Will Martingell

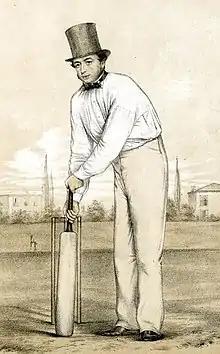
An illustration of Martingell from about 1850

William Martingell (20 August 1818 – 29 September 1897), also known as Will Martingell, was an English professional cricketer who played first-class cricket between 1839 and 1860. He played primarily for Kent County Cricket Club and Surrey County Cricket Club, making over 180 first-class appearances during his career.